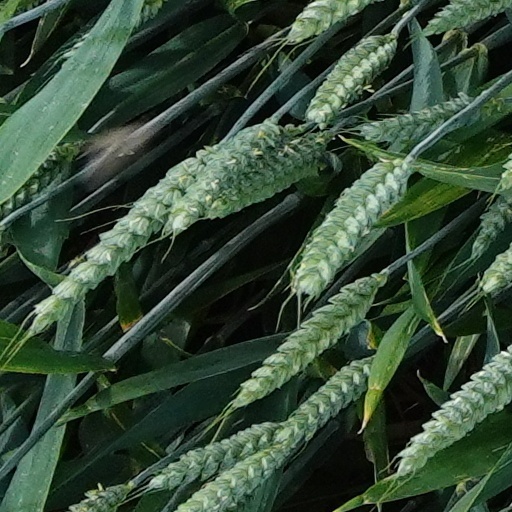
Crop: wheat